Canadian Pacific 374

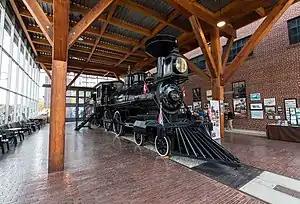
CPR 374 inside the Engine 374 Pavilion

Engine No. 374 is the Canadian Pacific Railway (CPR) locomotive that pulled the first transcontinental passenger train to arrive in Vancouver, arriving on May 23, 1887. This was a year after sister Engine No. 371 brought the first train to cross Canada into Port Moody, roughly to the east.